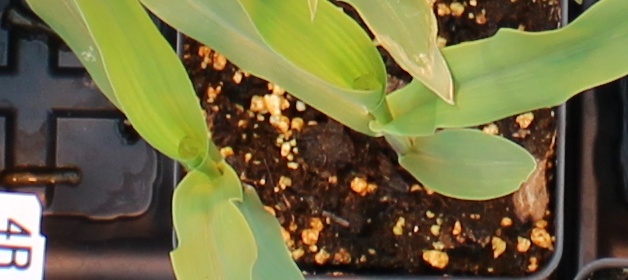
Label: Corn